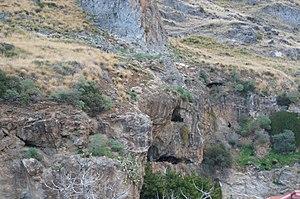
Coreca est un hameau de la commune d'Amantea, dans la province de Cosenza, à proximité de Campora San Giovanni en Calabre.